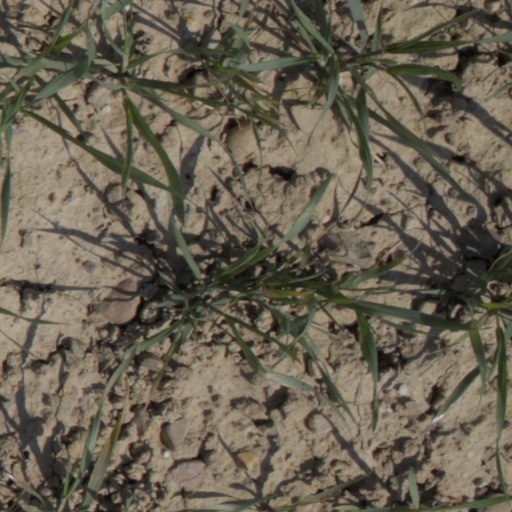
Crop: wheat